12th Army Aviation Brigade (Ukraine)

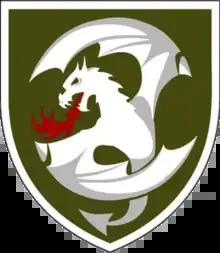

The 12th Army Aviation Brigade is an army aviation formation of the Ukrainian Ground Forces. The brigade is directly subordinated to the Ukrainian Ground Forces command.